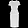
Label: Dress